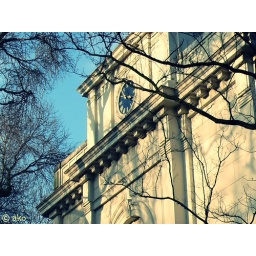
This lovely old building at Artis Zoo, Amsterdam houses the nocturnal animals.(clock close-up in comments)